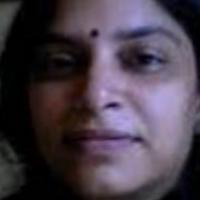
Age group: age 31-40